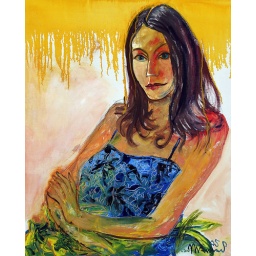
Magda in blue dress